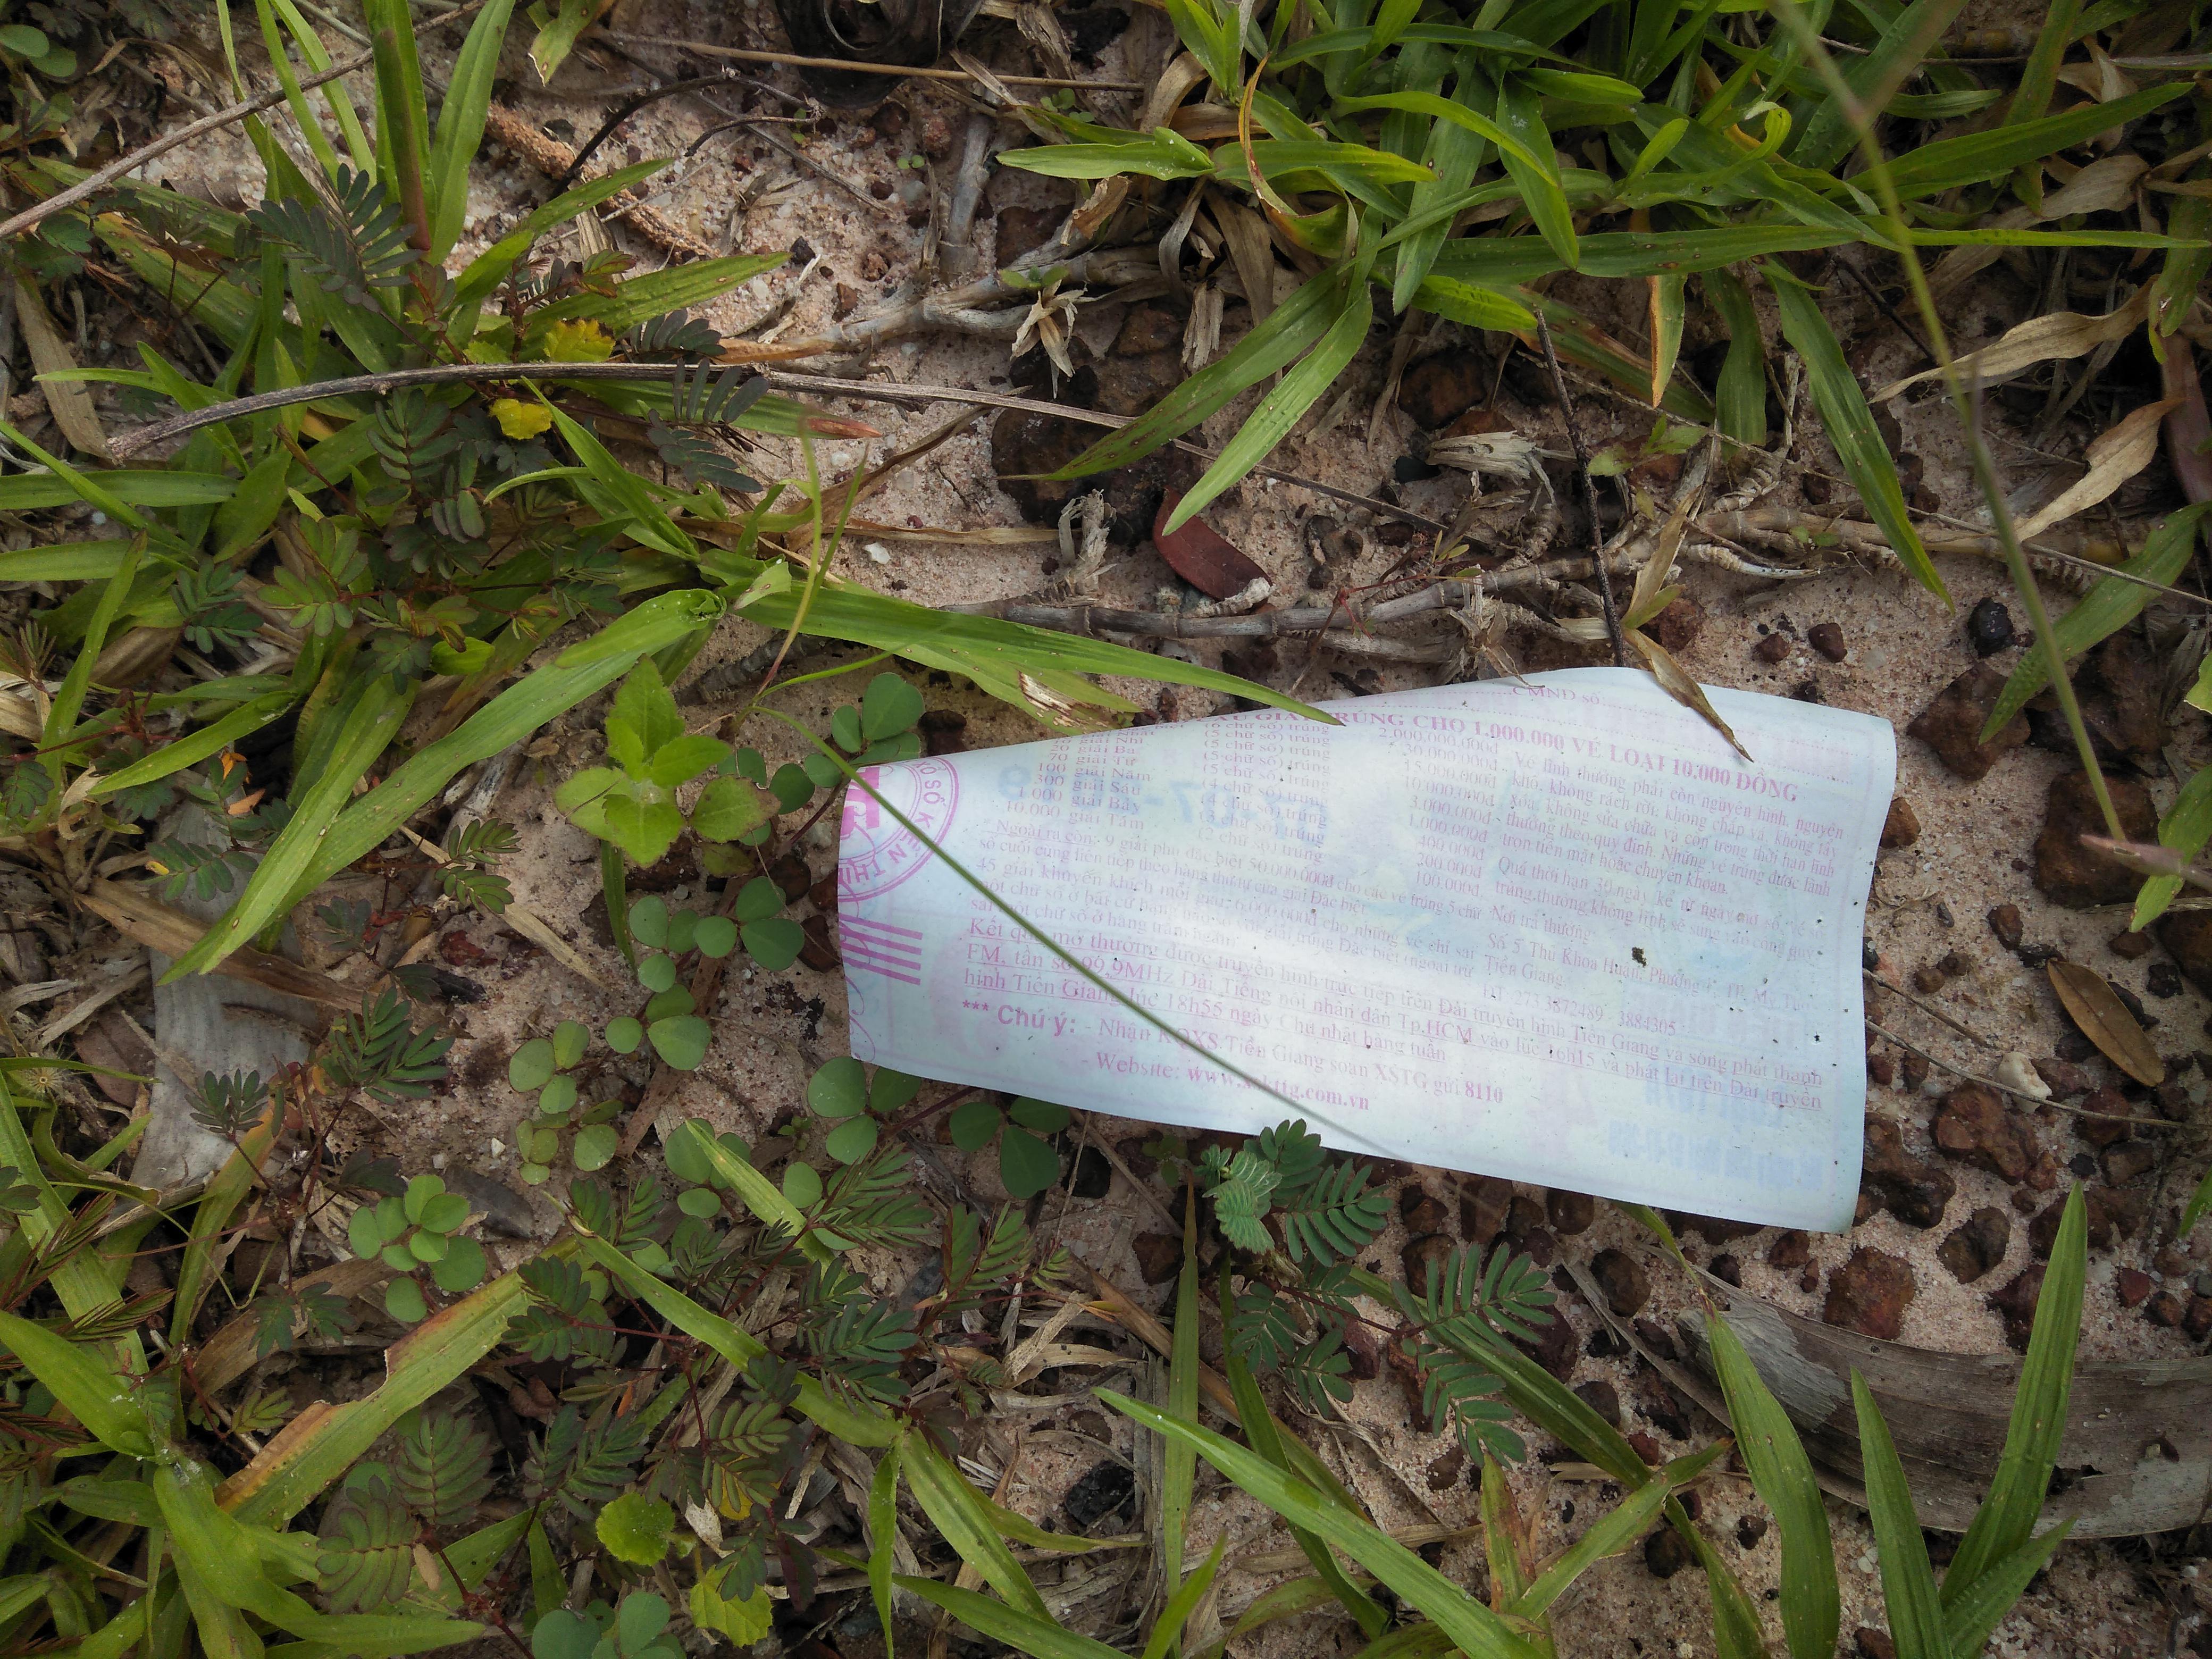
Object: Normal paper (Paper)